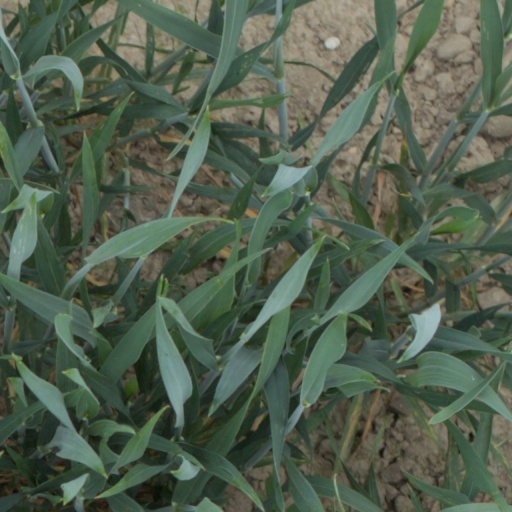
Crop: wheat